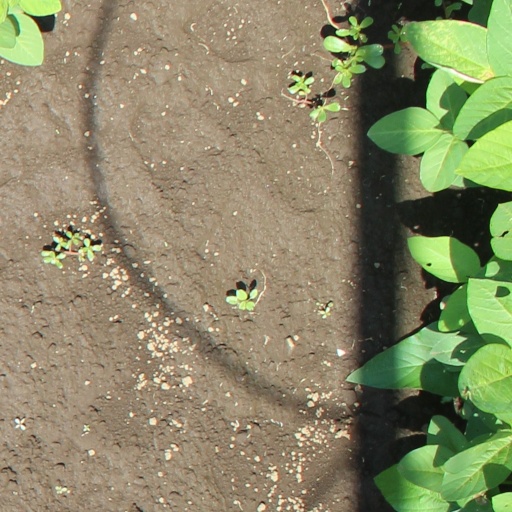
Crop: soybean